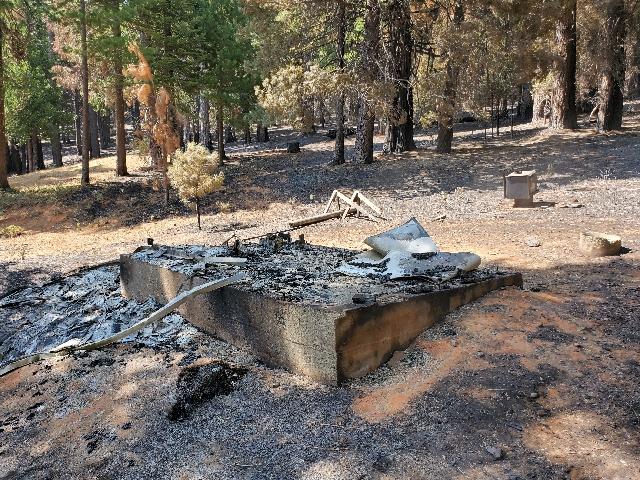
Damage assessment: destroyed